Kim Sung-kyun

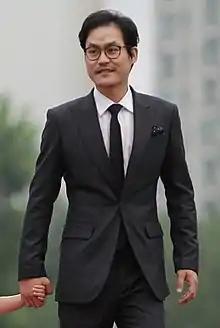
Kim in July 2015

Kim Sung-kyun (born May 25, 1980) is a South Korean character actor. He began his career in theater in 2003, remaining active as a theater actor in Daehangno (akin to Off-Broadway) from 2004 to 2012. In 2012, he transitioned to film, making his Chungmuro debut in a series of formidable villain roles. These included a gangster in "", a serial killer in "The Neighbor", a National Intelligence Service agent in "Secretly, Greatly", and a knifeman in "". He ventured into television with supporting roles in "Reply 1994" (2013), "Reply 1988" (2015–2016), and "" (2016), as well as leading roles in series "D.P." (2021–2023) and "Divorce Attorney Shin" (2023).